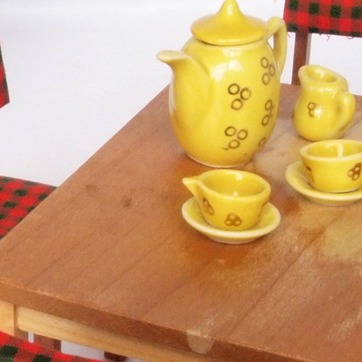
Material: ceramic